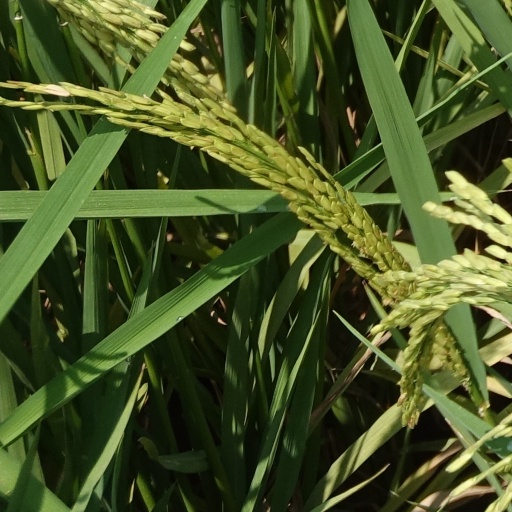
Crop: rice